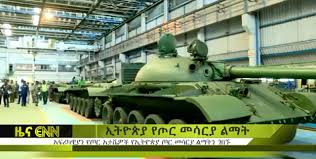
Label: T-62